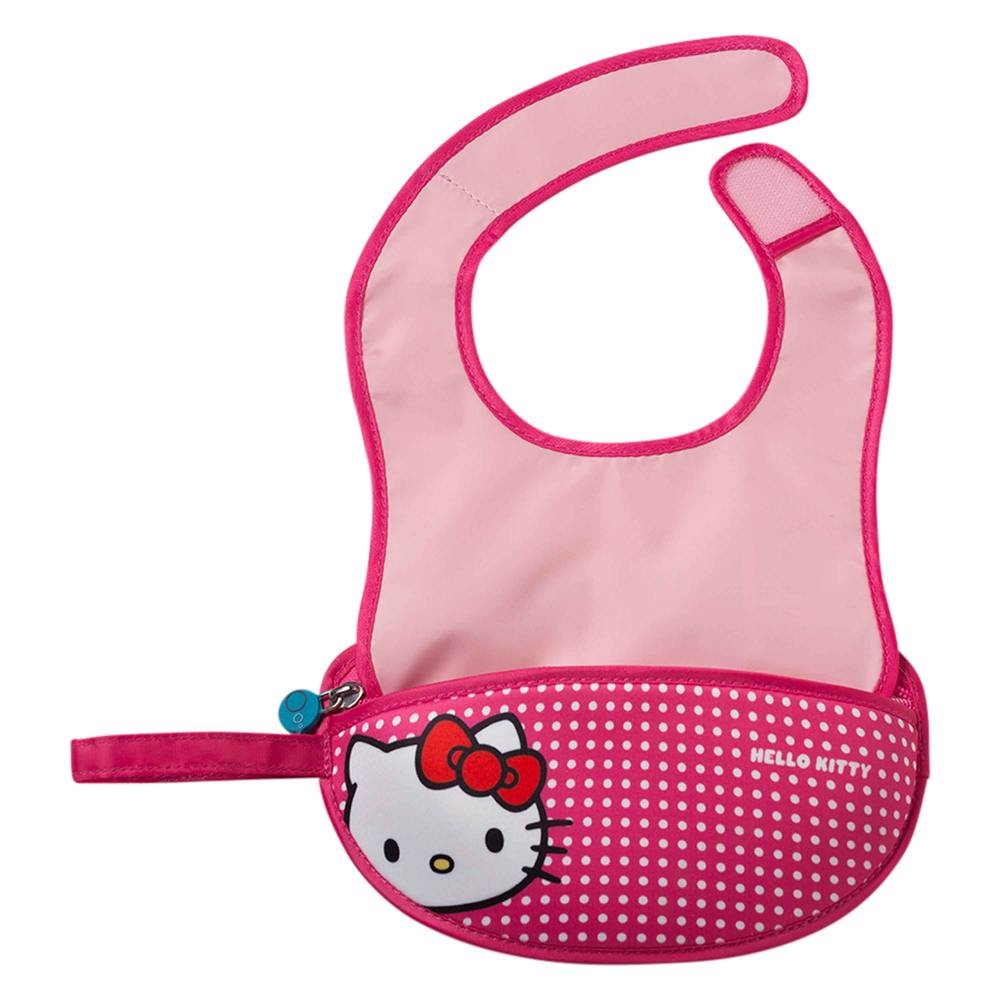
b.box - Hello Kitty travel bib-Pop star
Summary: b.box’s award-winning travel bib, the only bib on the market that zips closed, has been redesigned to offer busy parents an even better experience: it’s now completely machine washable! The new travel bib still gives parents the things they love: being able to feed on the go without having to carry around zip lock bags for messy bibs and look uber cool whilst doing it with four new trendy designs. When finished eating, pop the included spoon inside the food catcher and zip closed, no mess in nappy bags from soiled bibs to think about and when parents get home they can simply toss the bib in the washer, making mealtime mess even easier to clean up. BPA, Phthalates and PVC free. Details: Handy food catcher pocket Flexible FDA food grade silicone spoon included Loop to hang on bags or strollers Adjustable neck strap Made from 100% machine washable and quick drying materials: polyester and neoprene BPA, Phthalates and PVC free
Category: Baby & Toddler > Nursing & Feeding > Feeding Essentials > Bibs